Nuclear power in Slovakia

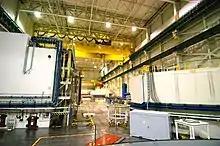
Mochovce NPP

By the late 1980s, the government initiated the Mochovce Nuclear Power Plant project to further strengthen energy security. However, after the dissolution of Czechoslovakia in 1993, Slovakia faced financial difficulties, delaying completion. The government prioritized finishing Mochovce but lacked funding. Western financial aid, particularly from the European Bank for Reconstruction and Development (EBRD), helped restart the project, though it came with conditions, such as safety upgrades and alignment with European Union regulations. Units 1 and 2 were completed in 1998 and 2000.